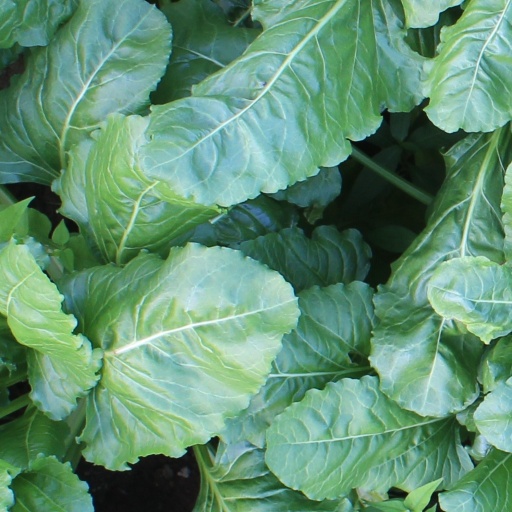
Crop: sugar beet